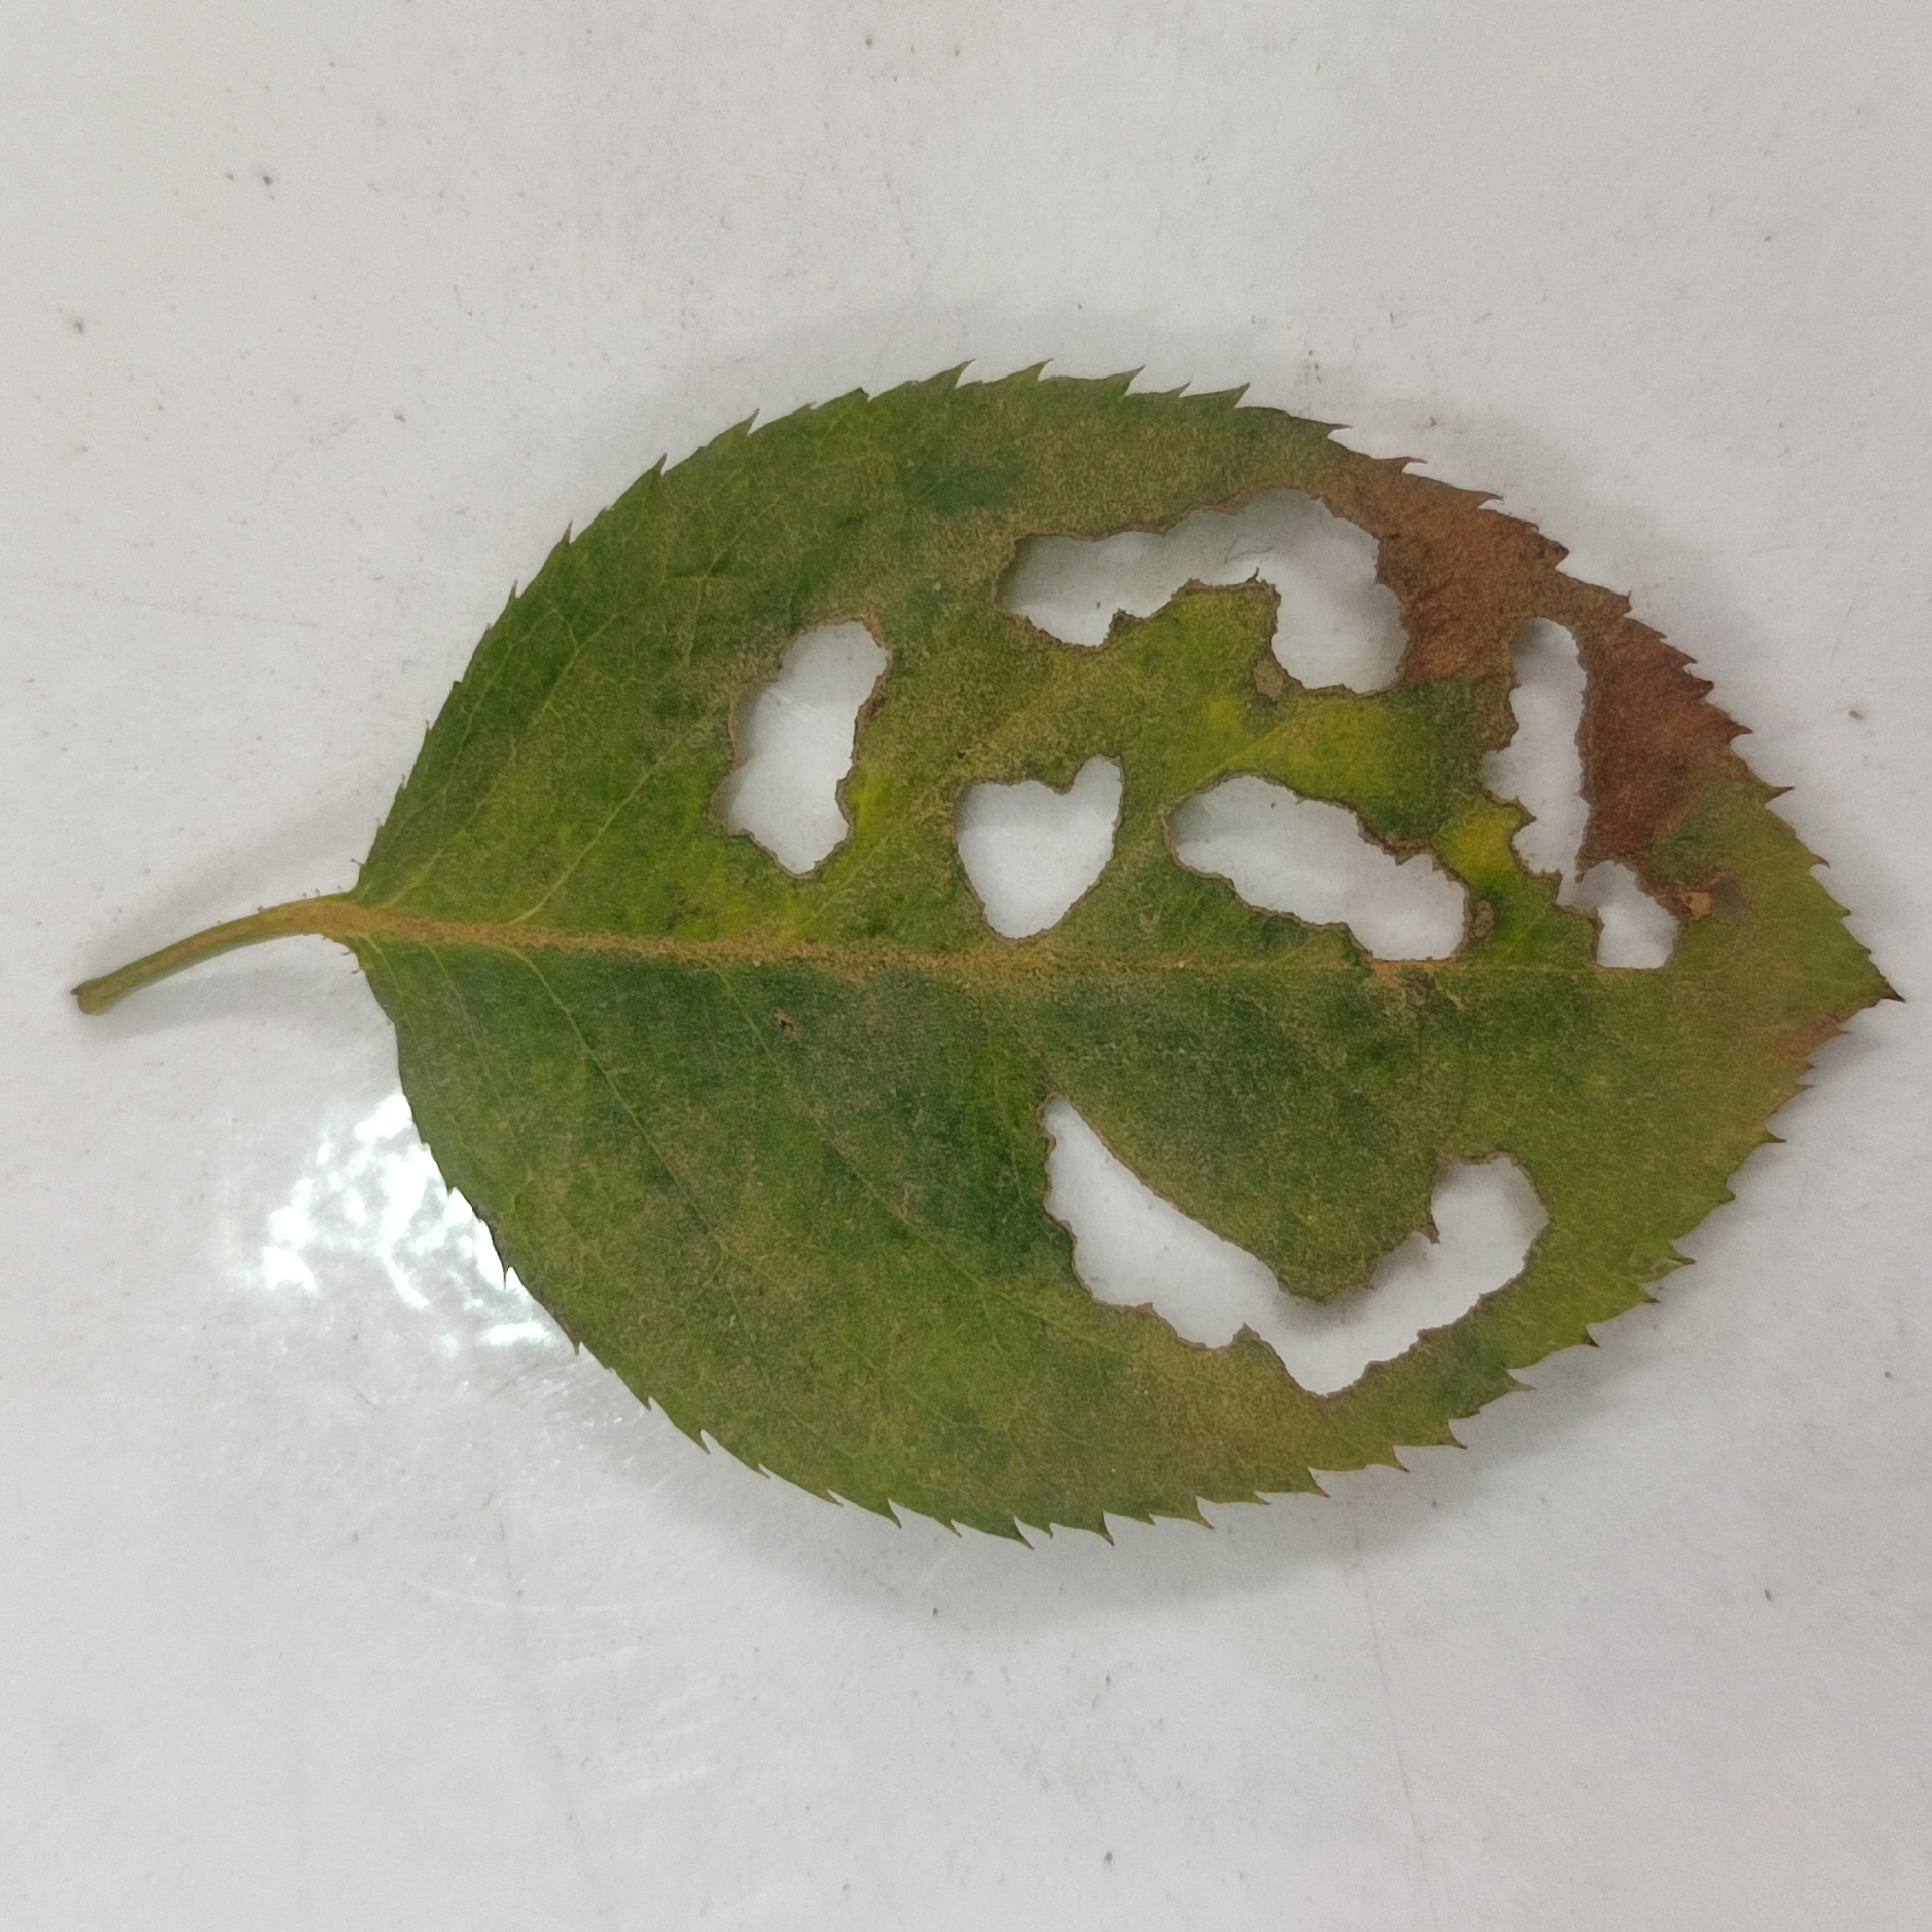
Label: Insect Hole